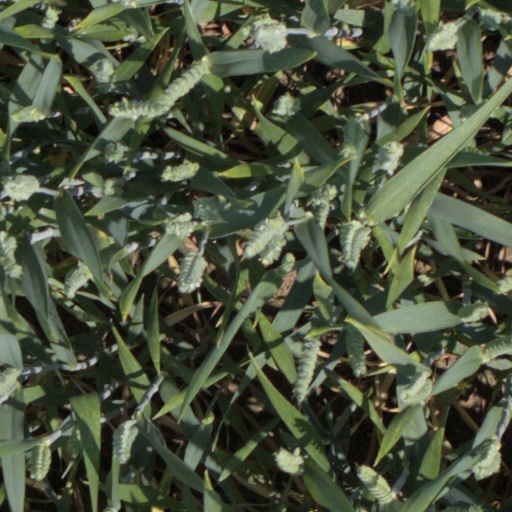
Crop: wheat